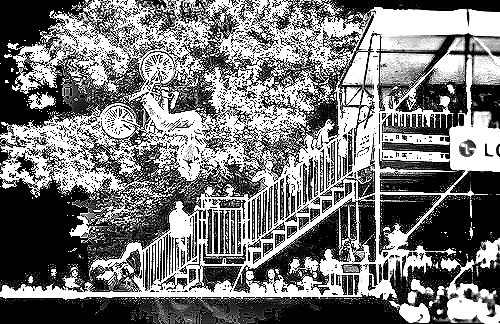
Portrait style: Sketch Portrait